Tecate

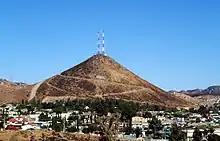
View of Cerro La Panocha.

Tecate's altitude of approximately above sea level and its proximity to the ocean contribute to the temperate climate. It rains enough in the area (almost per year) for a thick ground cover of shrubs and scattered trees to grow.